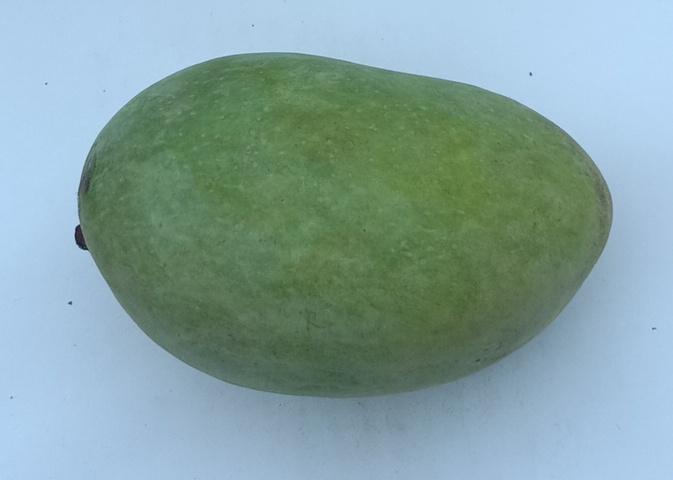
Mango variety: Chaunsa (Summer Bahisht)